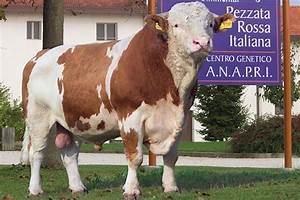
Label: cow